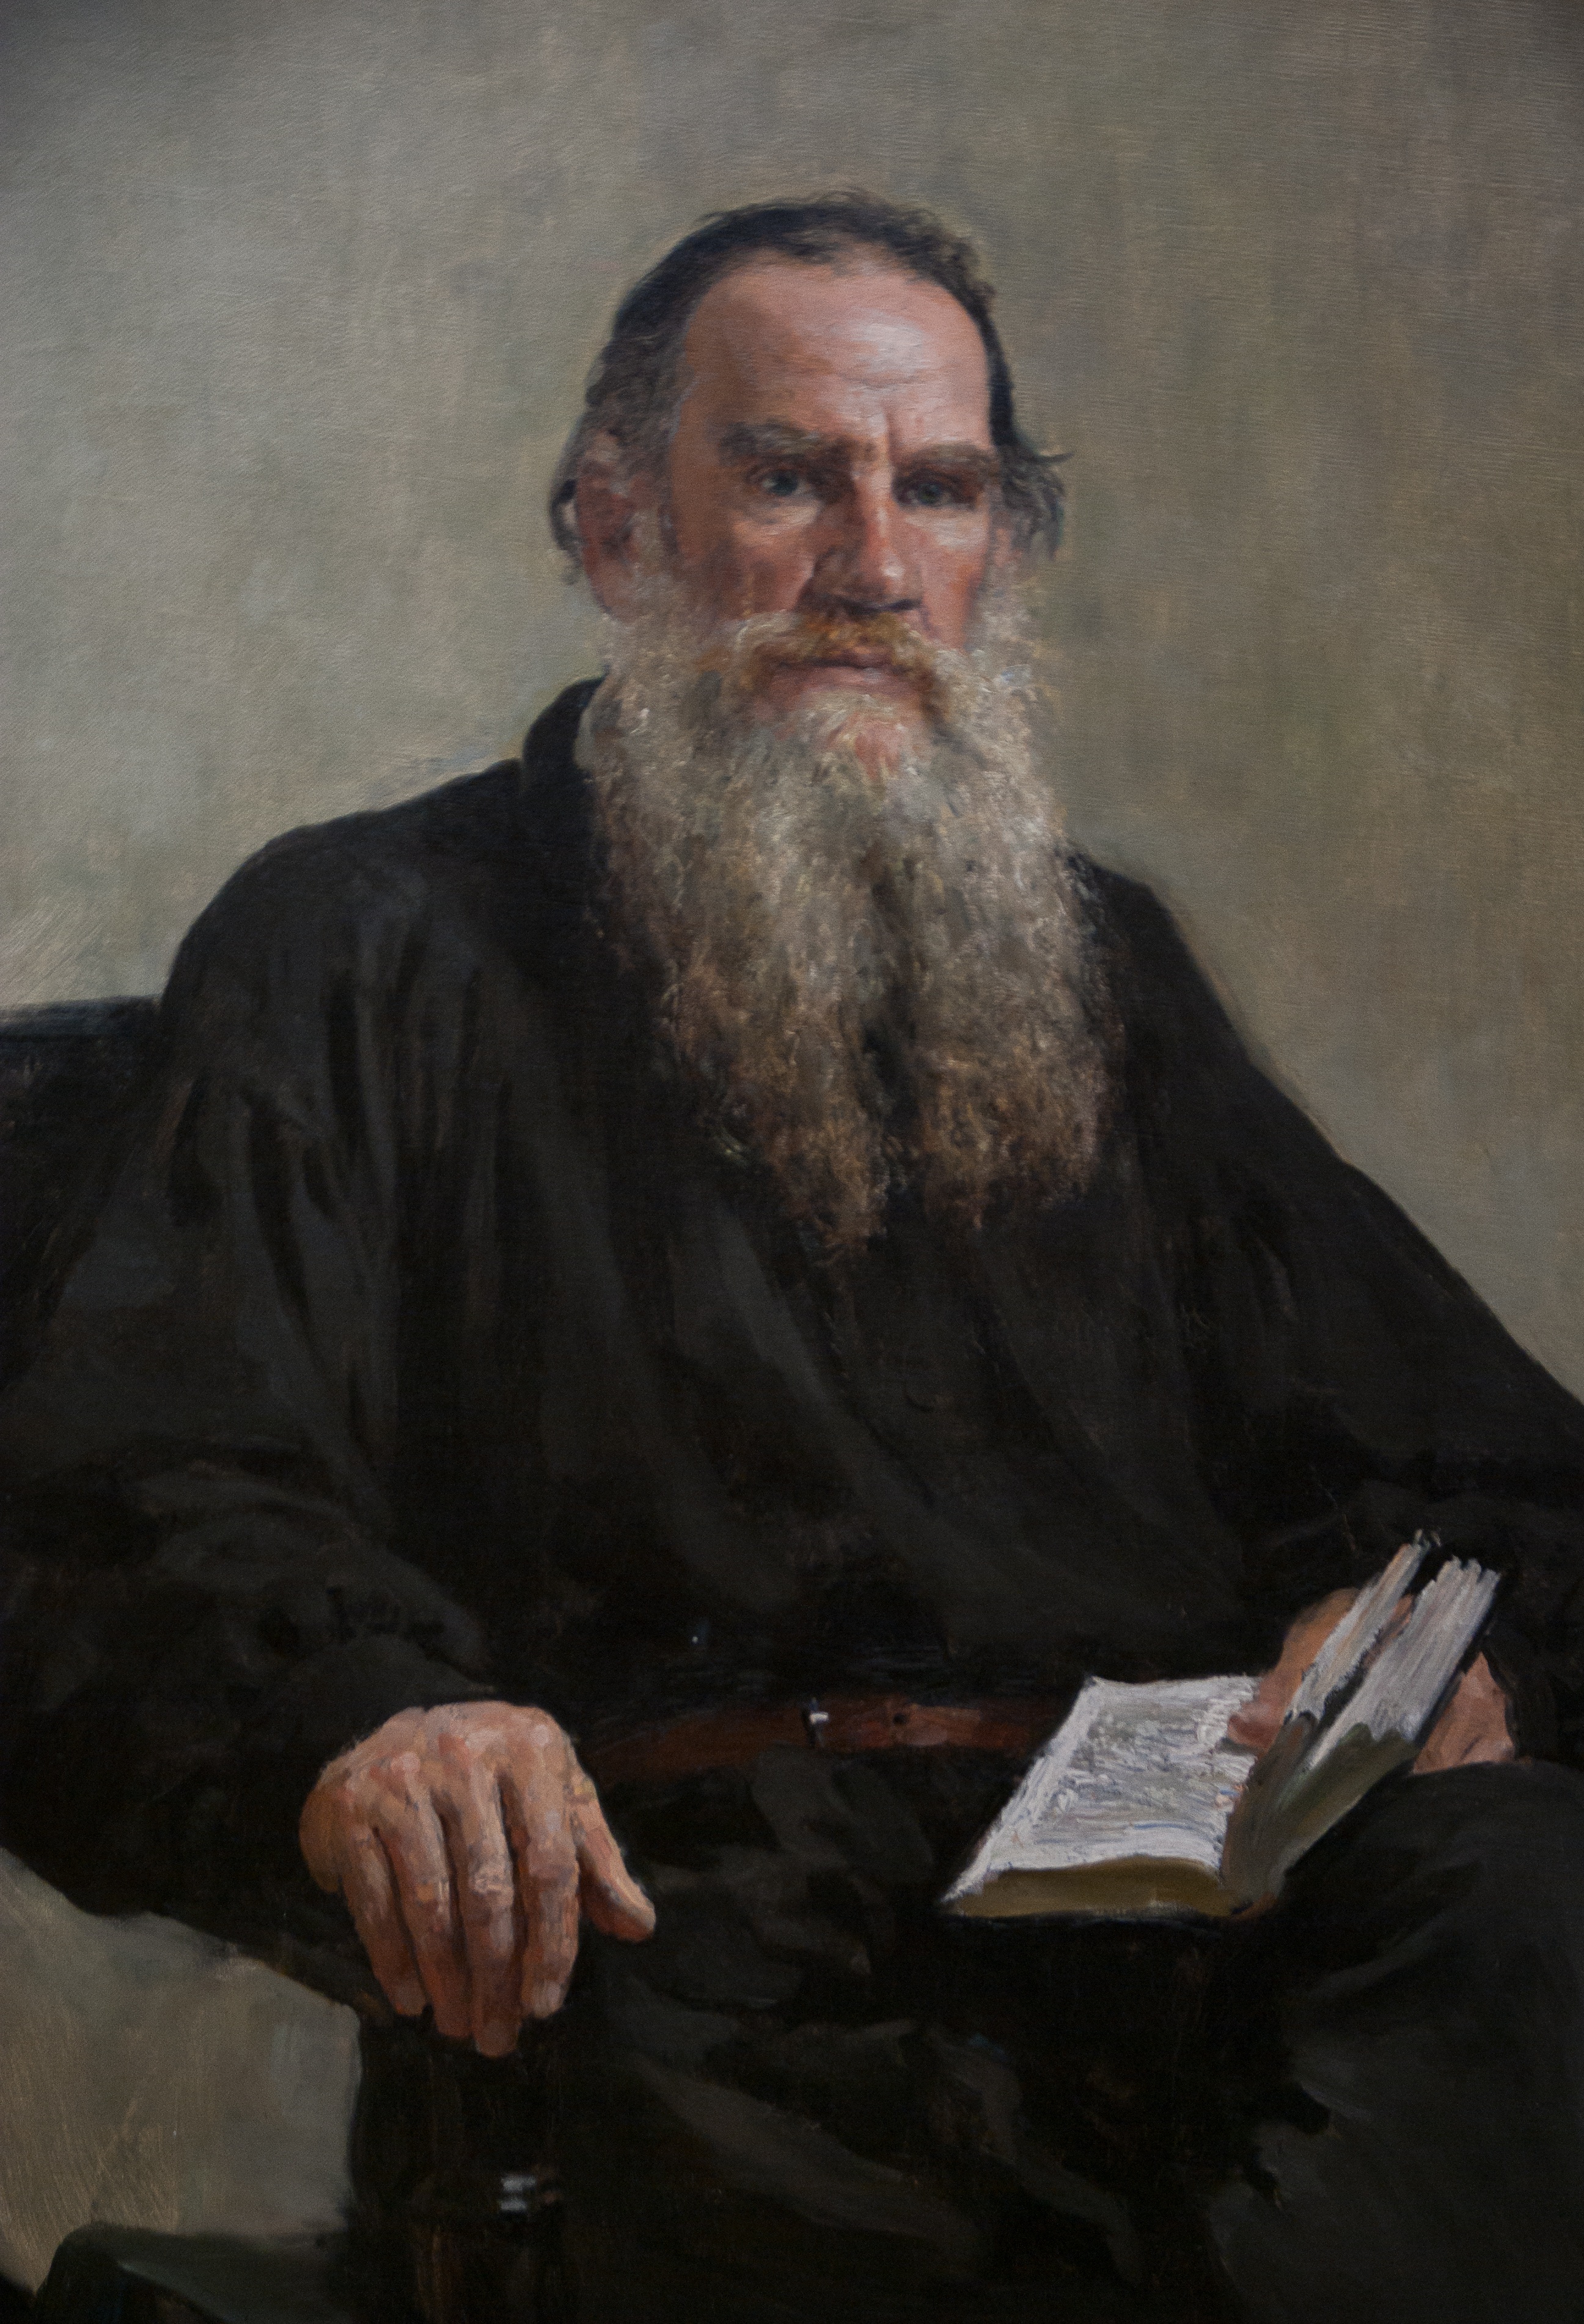
table, person, hair, portrait, profession, writer, beard, painting, moscow, tolstoy, abbot, facial hair